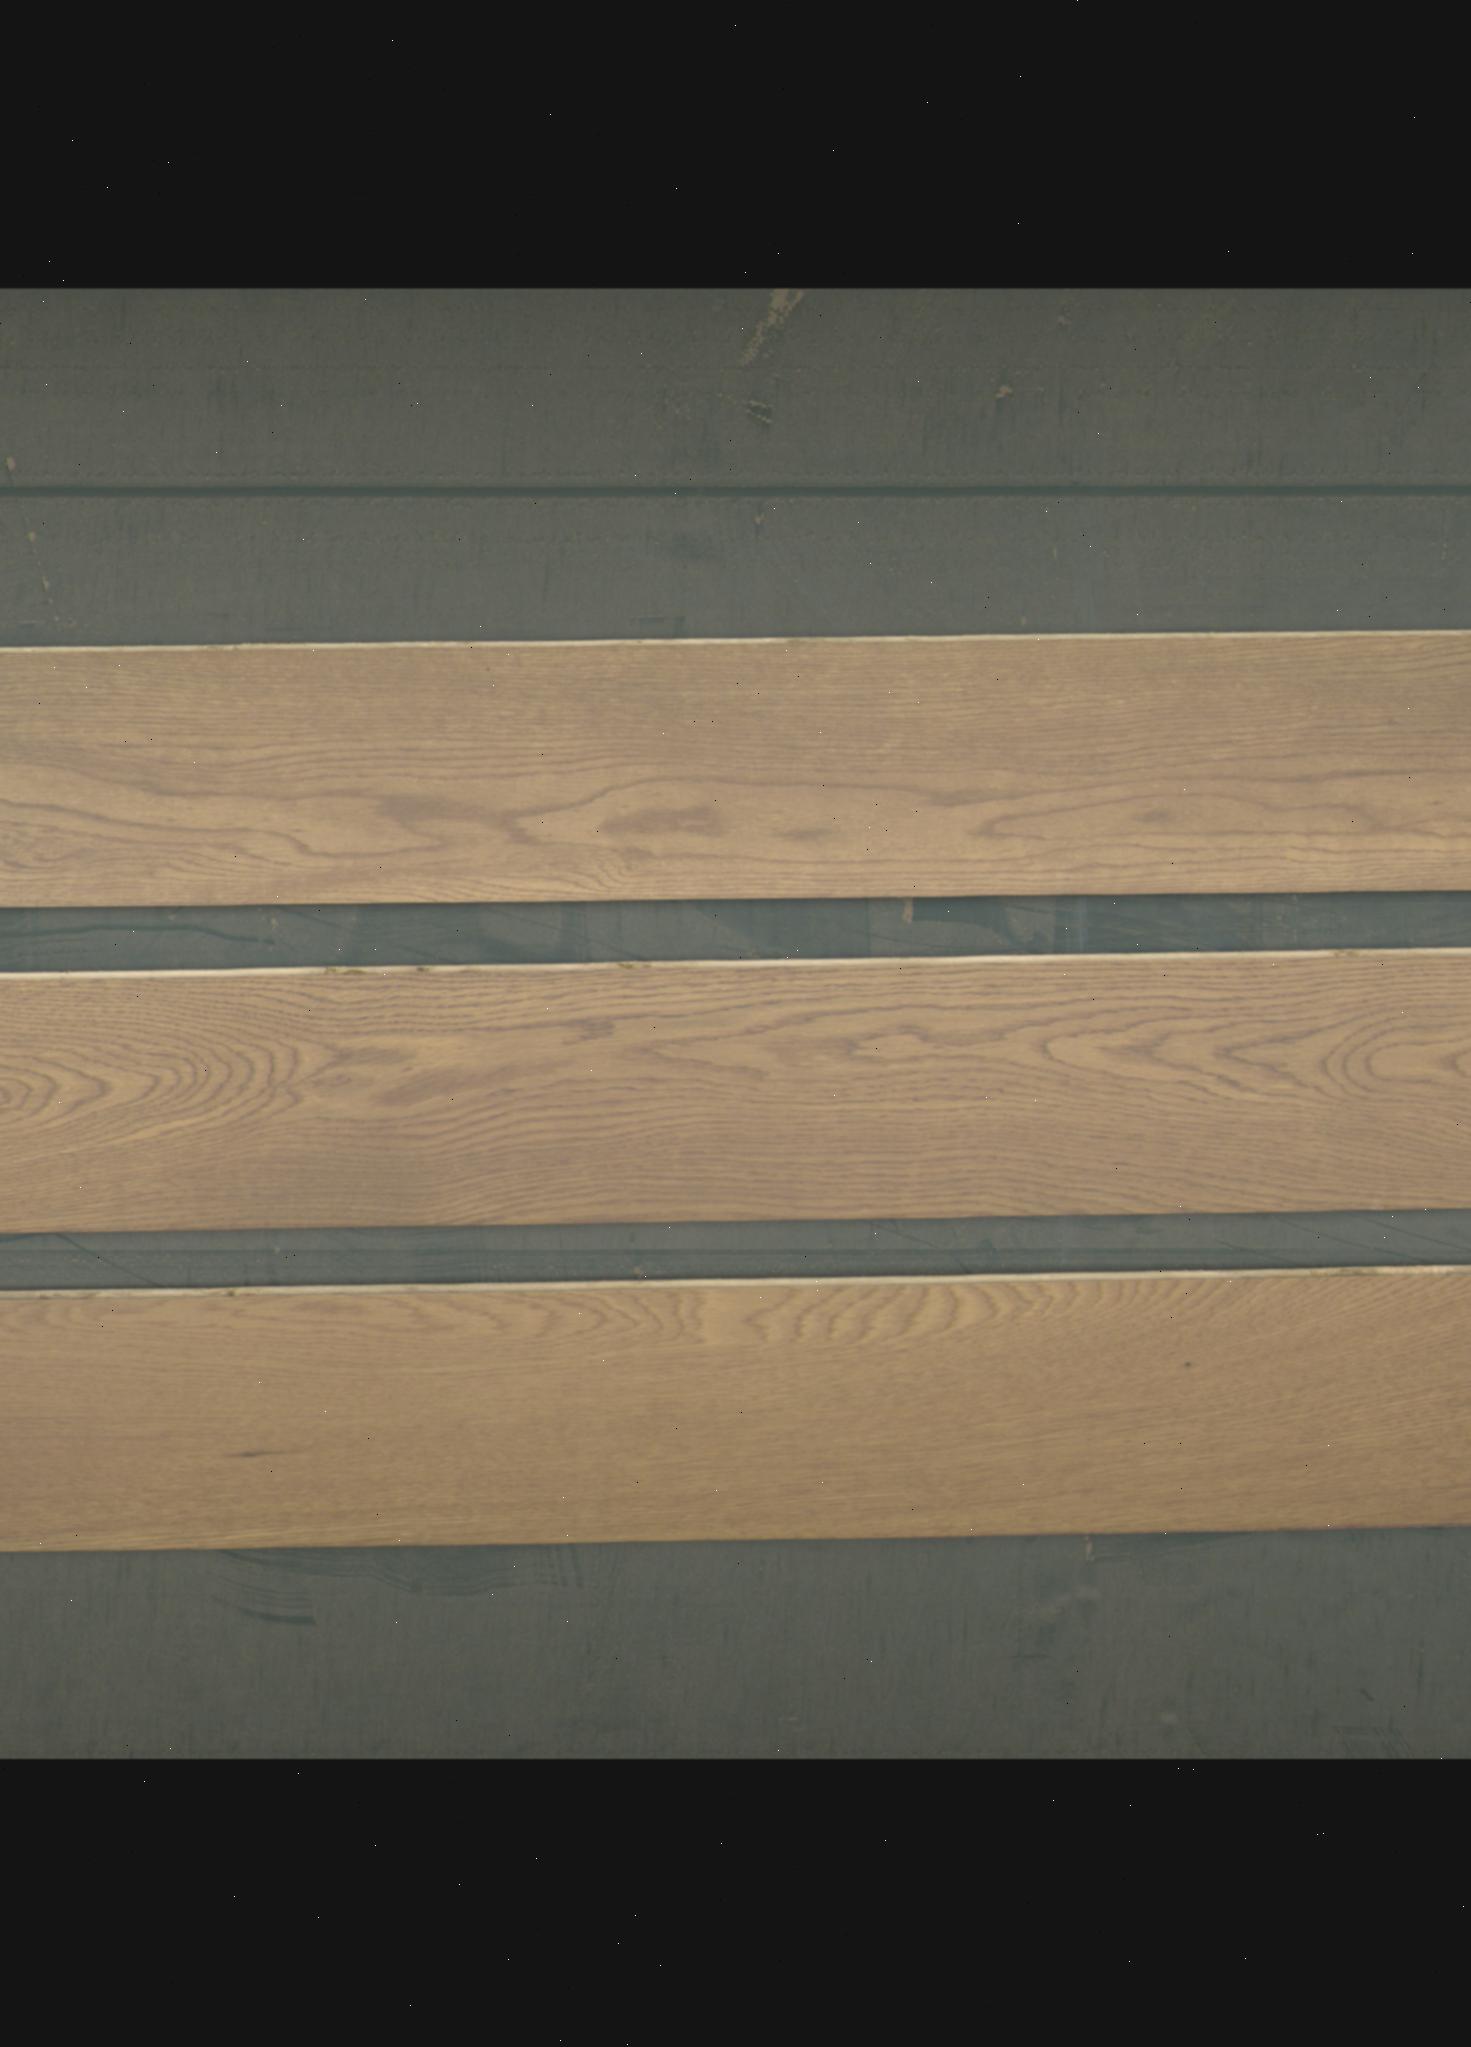
Label: mixers